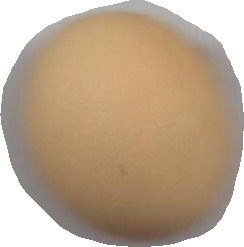
Variety: Grobogan